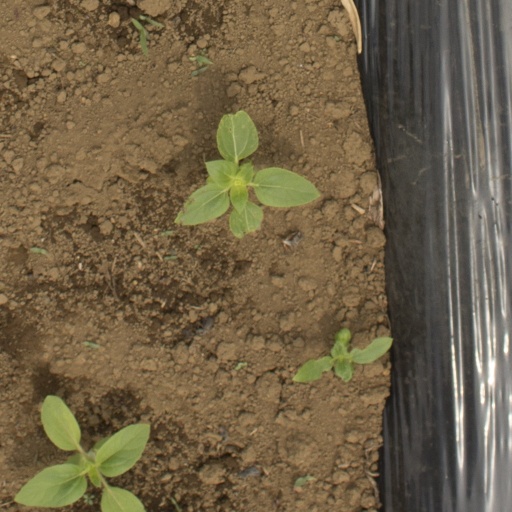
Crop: Jerusalem artichoke